Legenda Hartviciana

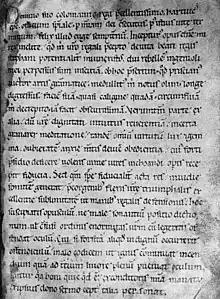
The first page of the earliest version of the "Legenda Hartviciana" preserved in a 12th-century codex kept in Frankfurt until 1814

The Legenda Hartviciana or Vita Hartviciana, also anglicized as the Life of King Stephen of Hungary by Hartvic, is the official hagiography of St. Stephen, the first King of Hungary. It was compiled by Hartvik, the bishop of Győr during the reign of Coloman the Book-lover at the turn of the 11th and 12th centuries, based on the holy king's two earlier hagiographies ("Legenda maior" and "Legenda minor"). Beside the veneration of Stephen I, the work served the actual political purposes of Coloman against the Holy See. Pope Innocent III sanctioned the "Legenda Hartviciana" as the official hagiography of Stephen I of Hungary in 1201.